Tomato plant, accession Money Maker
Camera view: vertical (180 deg); turntable rotation: 0 degrees
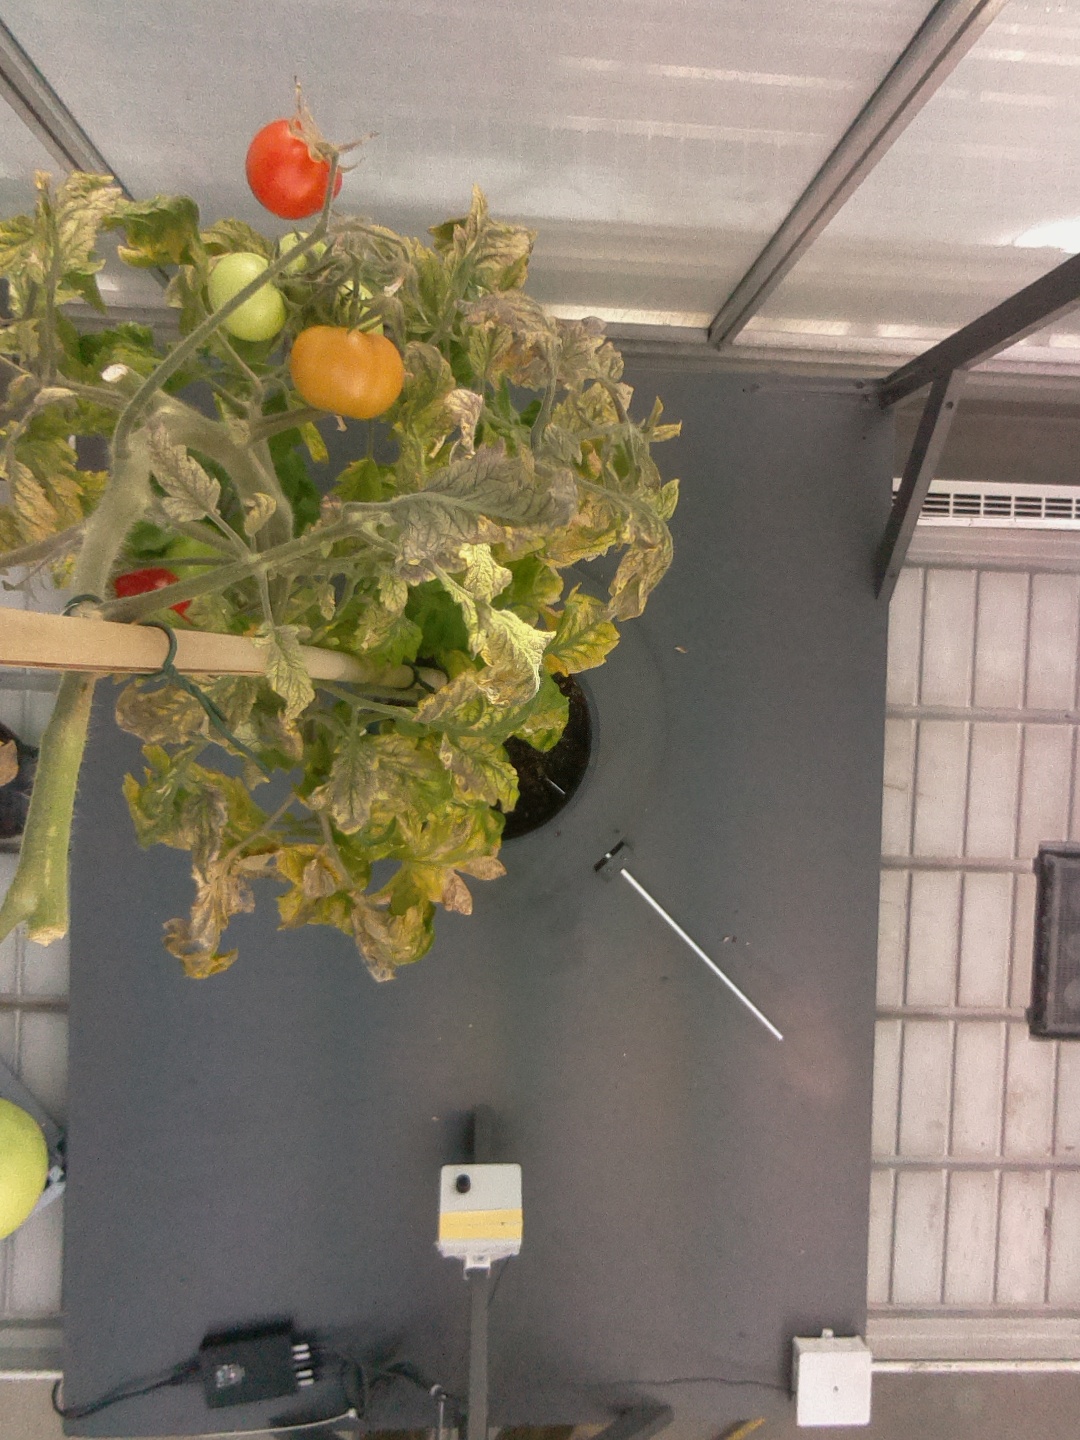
BBCH growth stage 82: 20%-30% of fruits show typical fully ripe color